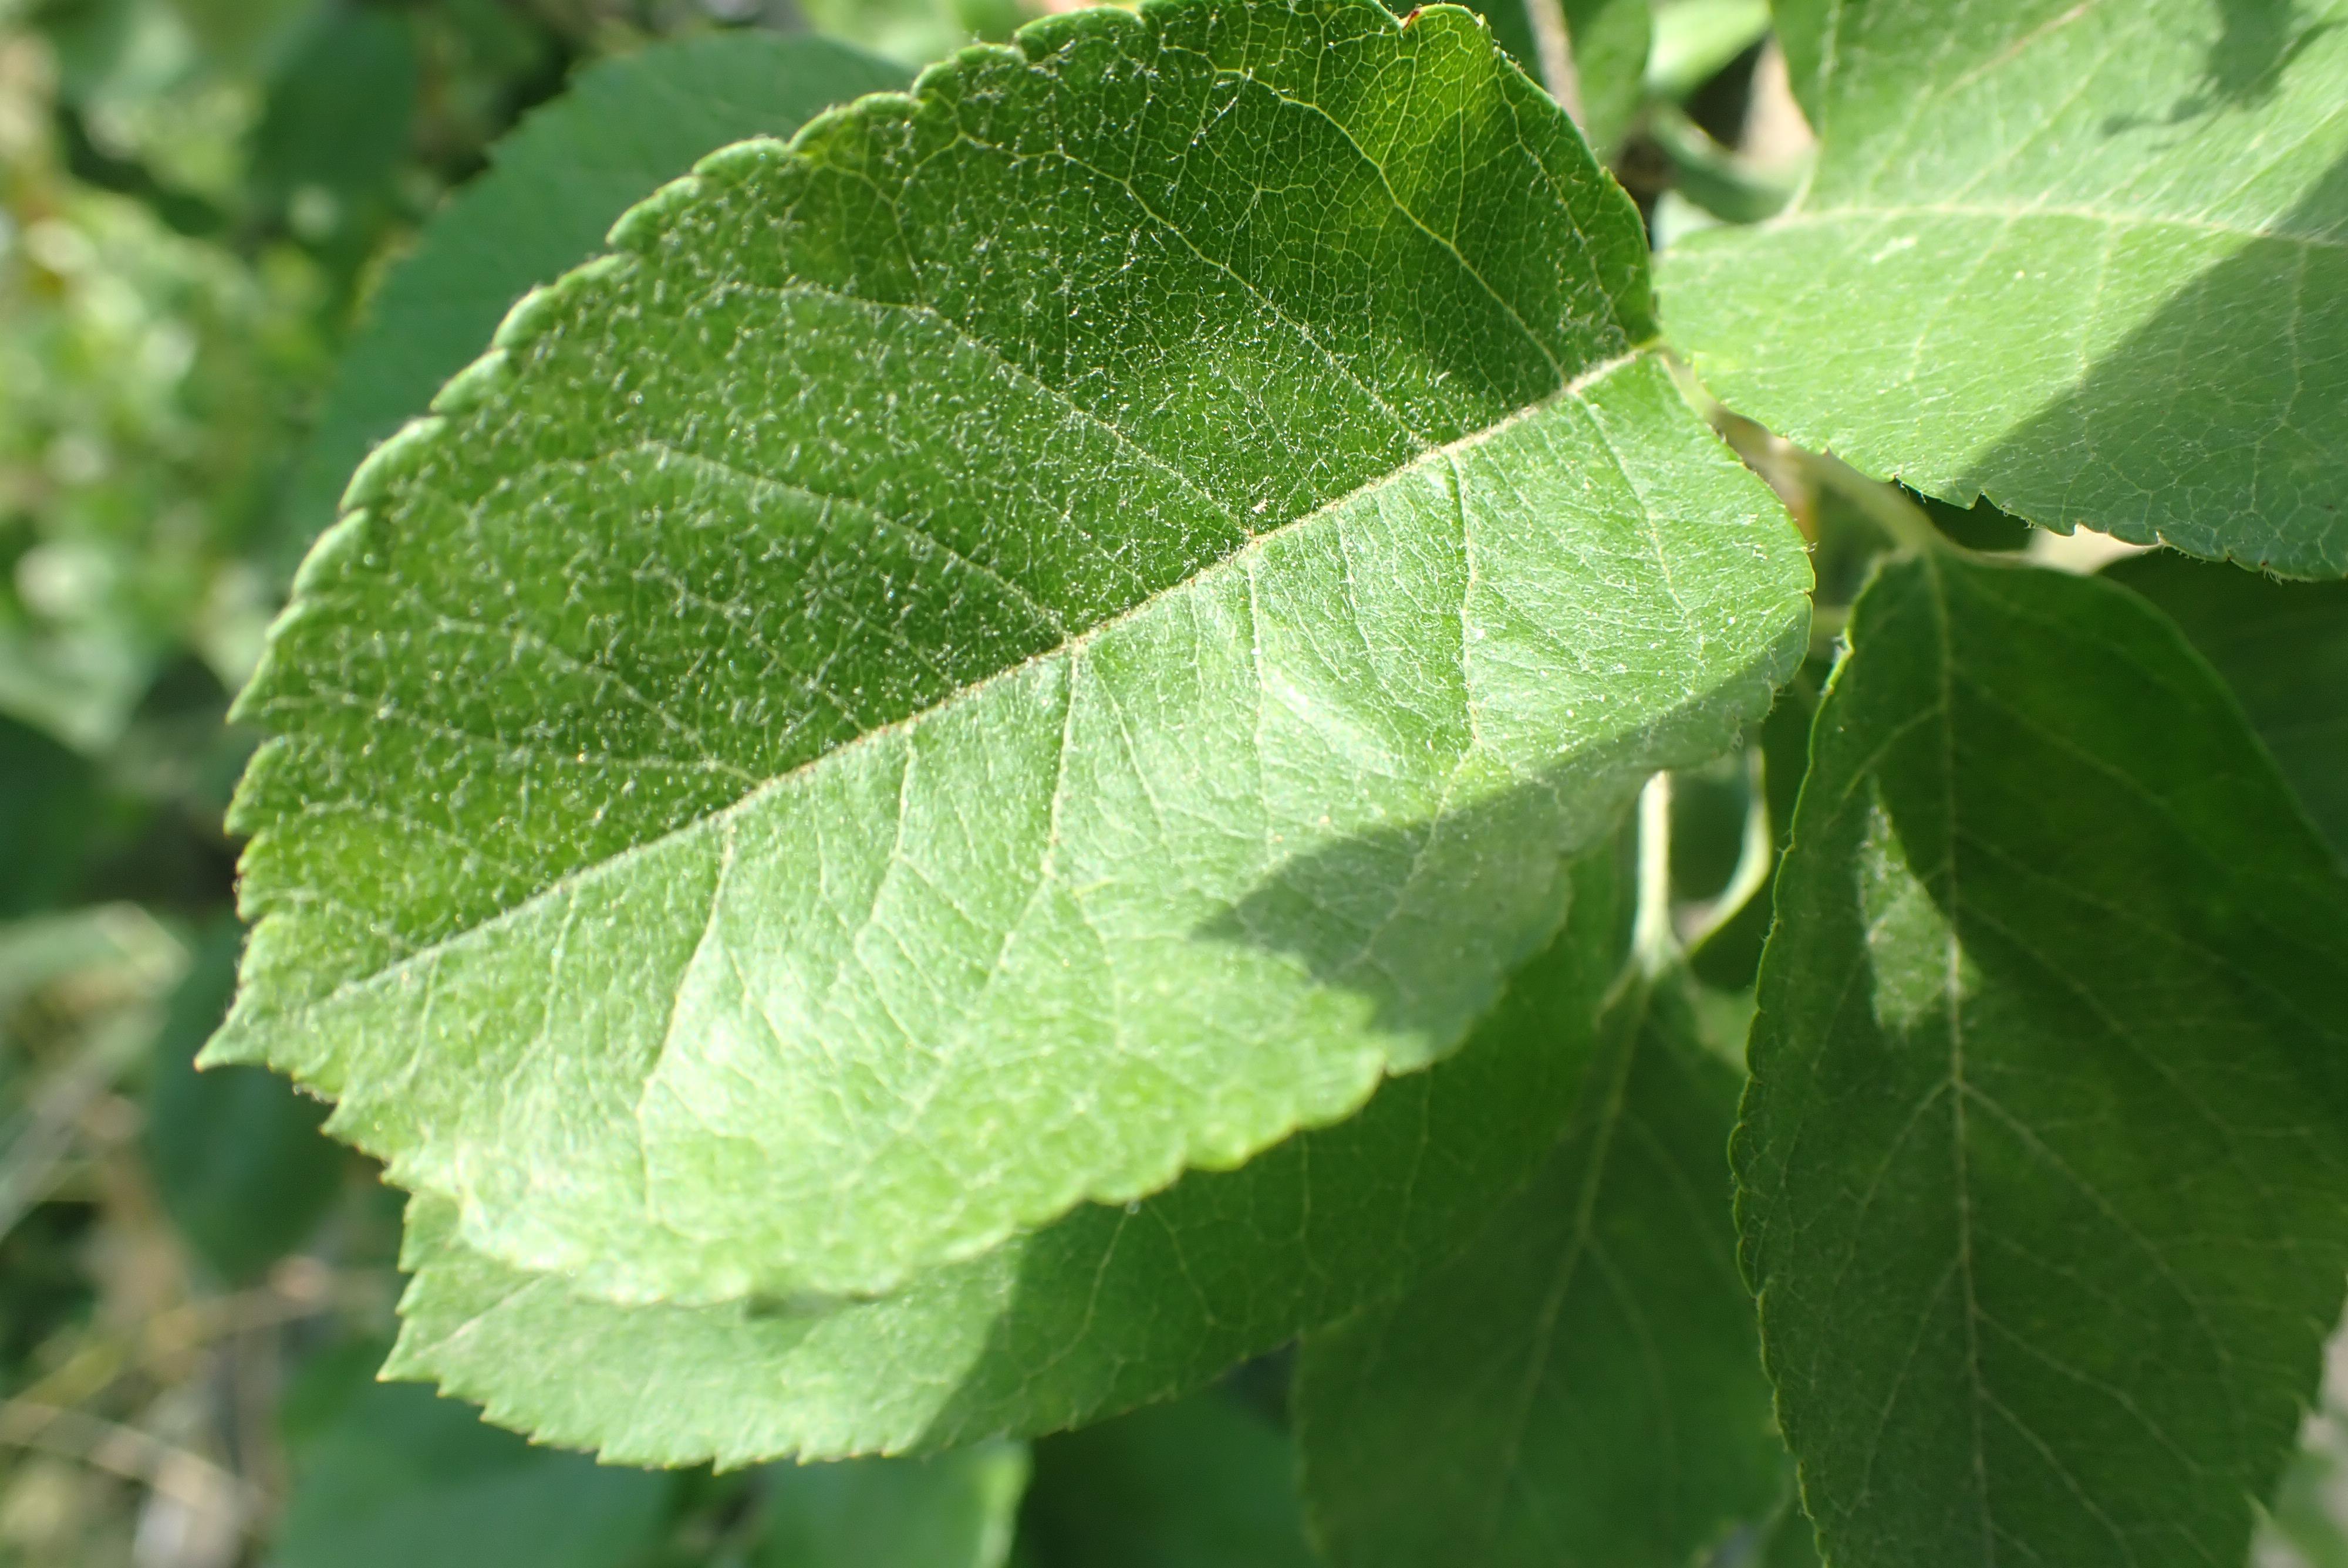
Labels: healthy